Taubenbrunnen

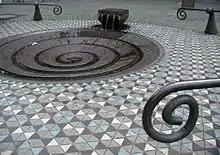
Design details

The mosaic field is composed of equilateral tile triangles in four different colours - blue, white, grey, black. They are arranged so that the lighter colours visually form hexagons. The mosaic field is framed by a border of white and blue triangles. The strictly geometric mosaic pattern contrasts with the soft, round shapes of the watercourse and the railing.